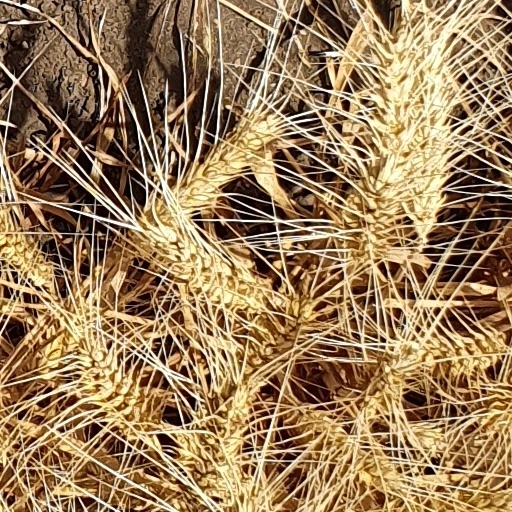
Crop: wheat